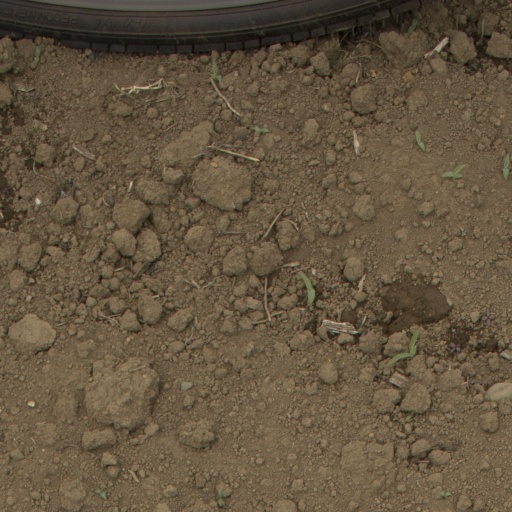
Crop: Jerusalem artichoke